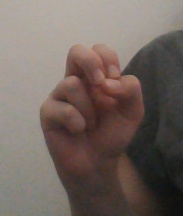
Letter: gaaf